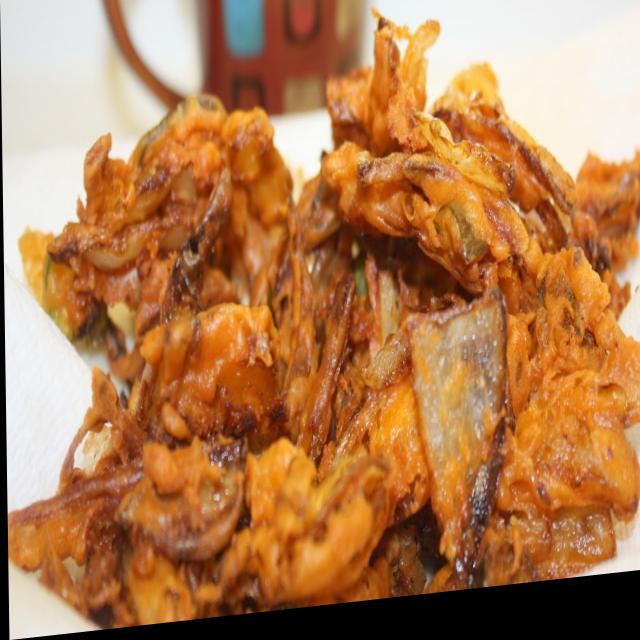
Dish: pakode